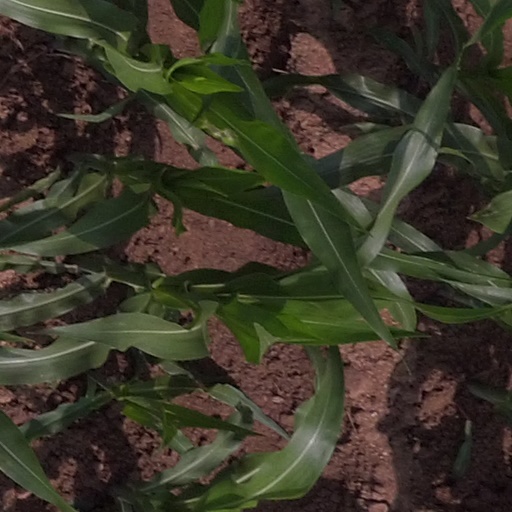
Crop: maize; corn